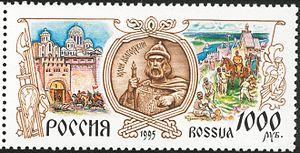
Iouri Vladimirovitch, surnommé « Iouri Dolgorouki », est un Grand-prince de la Rus' de Kiev de la dynastie des Riourikides, qui régna de 1149 à 1151 puis de 1155 à 1157.